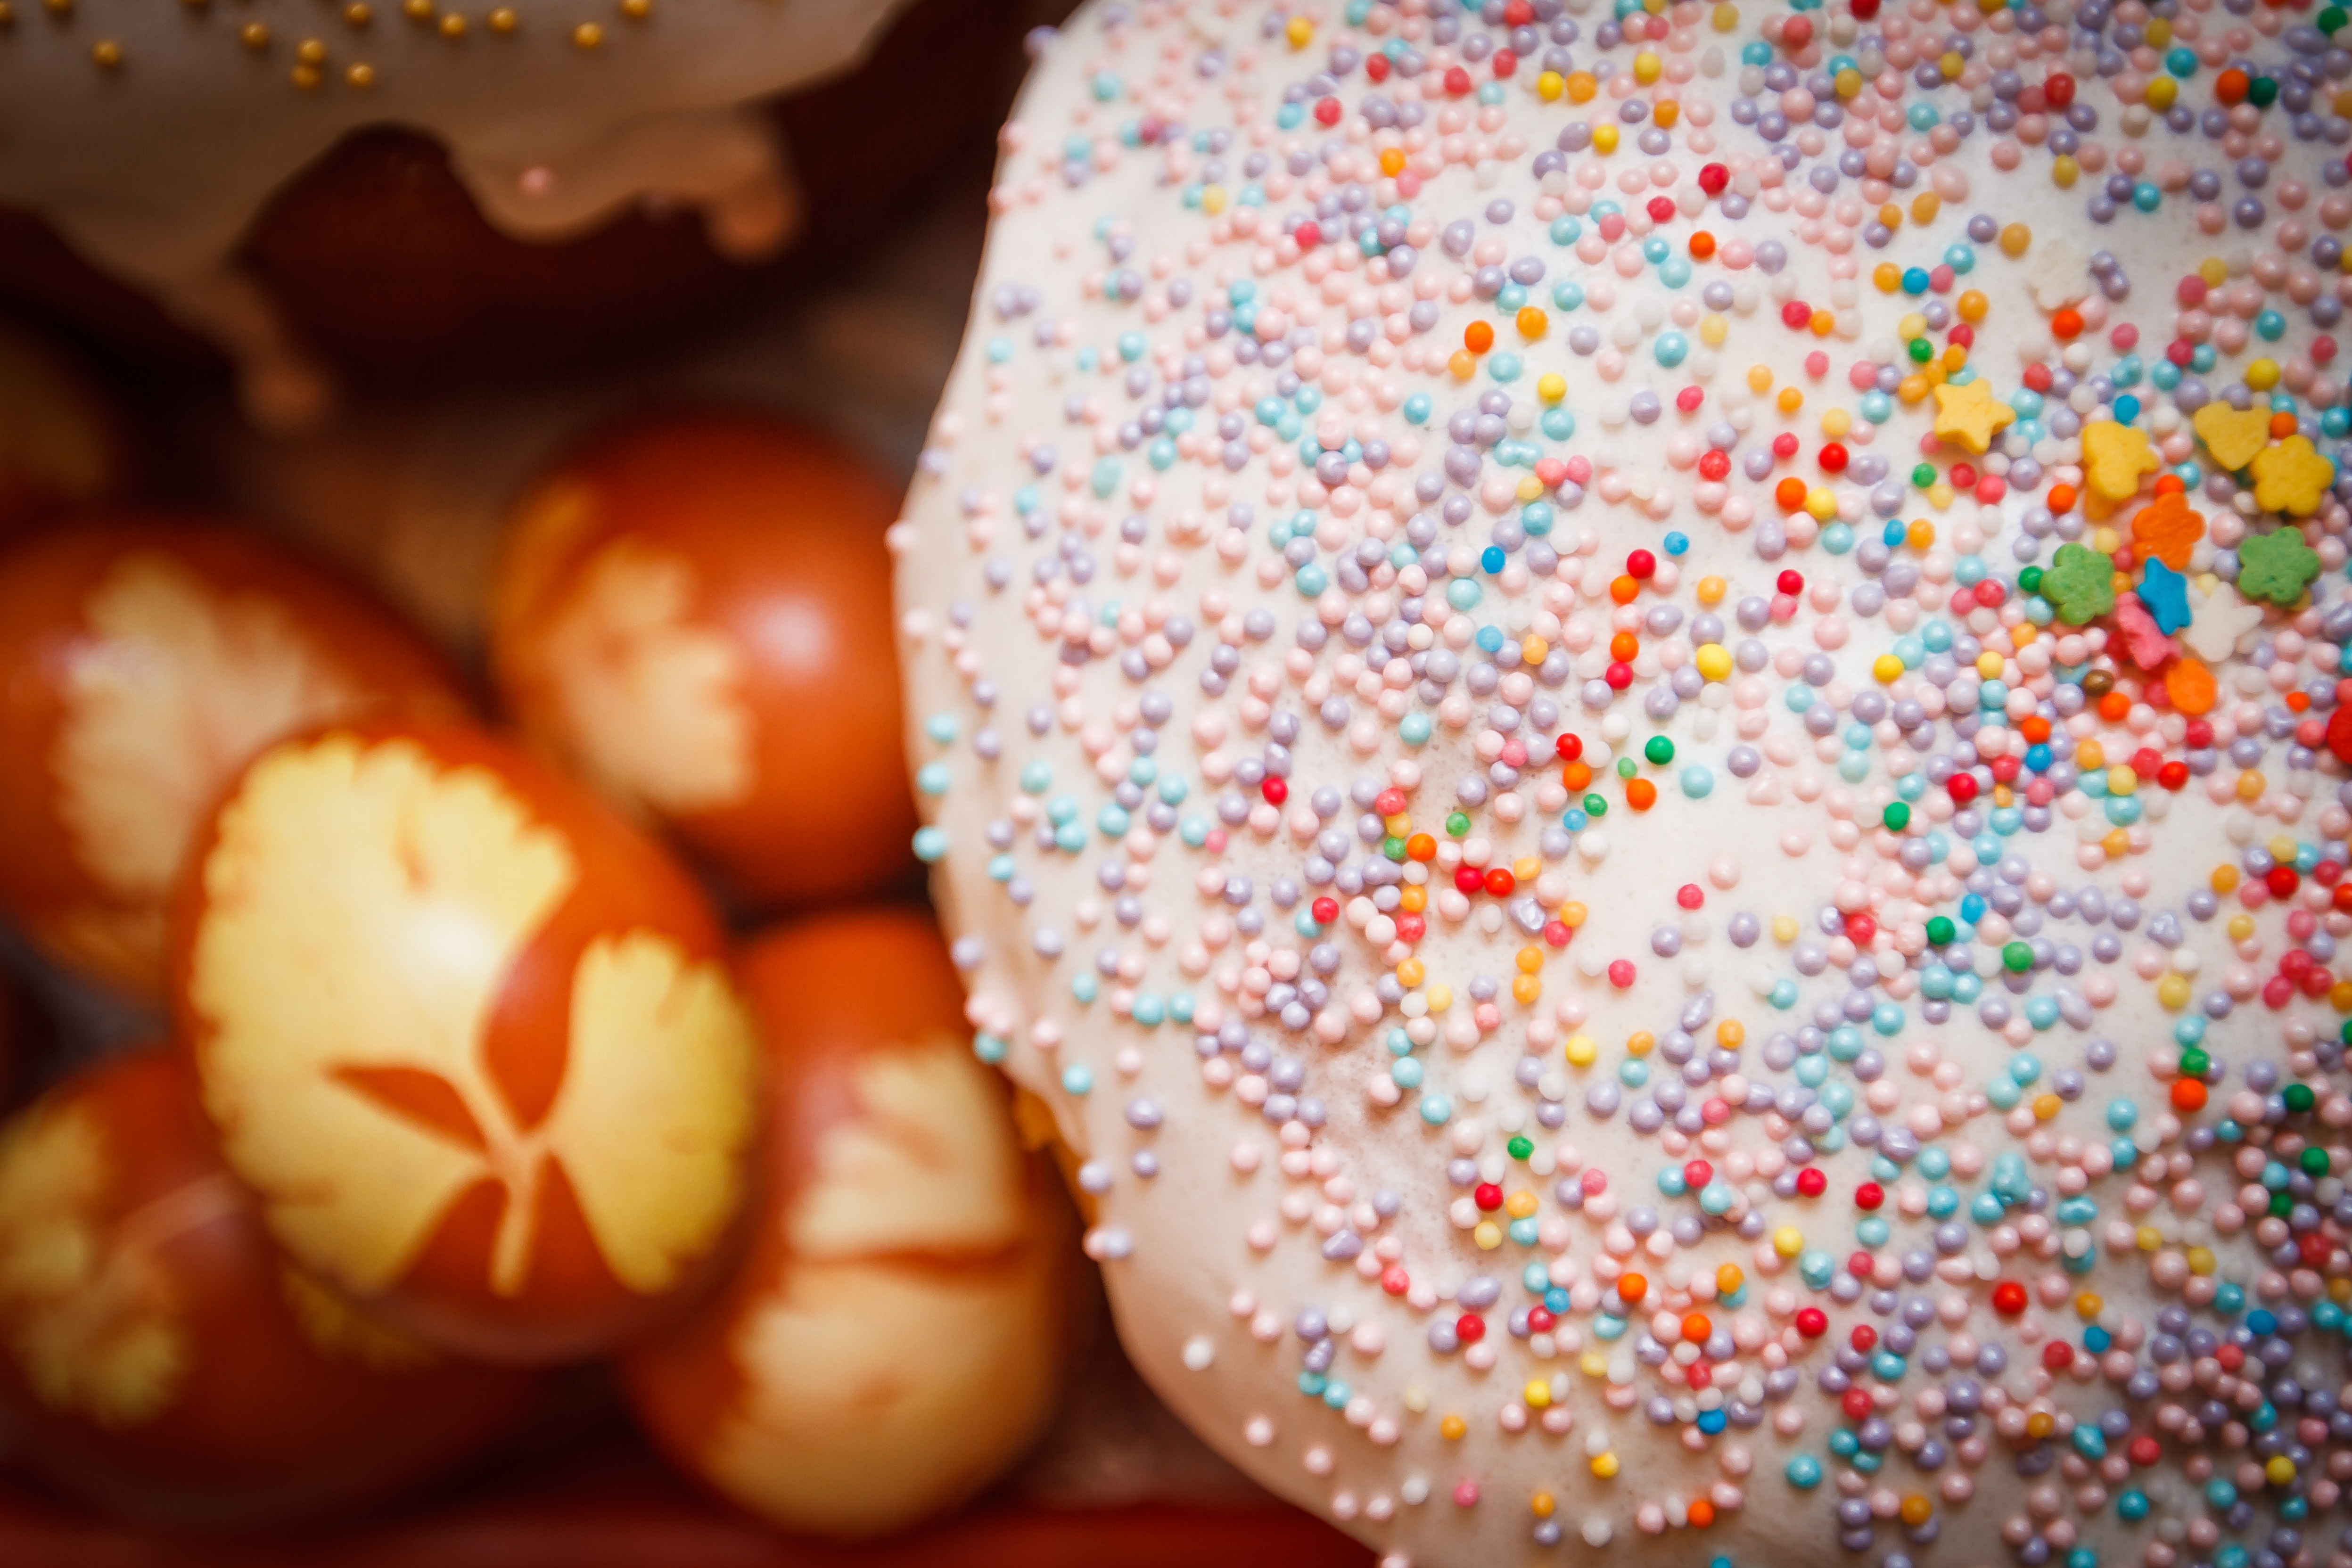
food, produce, colourful, macro, colorful, dessert, donut, close up, doughnut, sweets, icing, sweetness, sprinkles, snack food